Henrik Lund (painter)

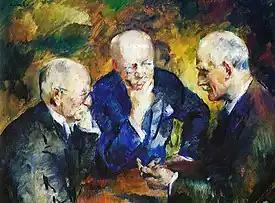
"Christian Sinding, Gunnar Heiberg og Knut Hamsun" (1926)

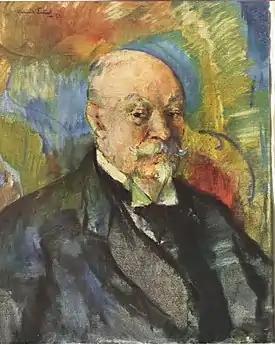
"Nils Claus Ihlen" before 1925

Lund was born in Bergen as a son of Lt.-Col. Henrik Louis Bull Lund (1838–1891) and pianist and composer Birgitte Theodora Carlsen (1843–1913). His sister was the composer Signe Lund. He spent much of his young days at sea and probably had a naval career in mind. However, he was not admitted to the Norwegian Naval Academy.